Marcus Monsen

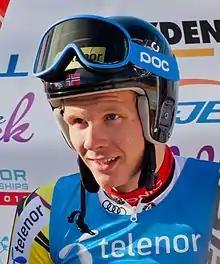
Marcus Monsen (2015).

Marcus Monsen (born 19 February 1995) is a Norwegian former alpine skier.